Macedonia in the Eurovision Song Contest 2016

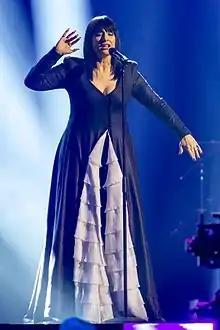
Kaliopi during a rehearsal before the second semi-final

According to Eurovision rules, all nations with the exceptions of the host country and the "Big Five" (France, Germany, Italy, Spain and the United Kingdom) are required to qualify from one of two semi-finals in order to compete for the final; the top ten countries from each semi-final progress to the final. The European Broadcasting Union (EBU) split up the competing countries into six different pots based on voting patterns from previous contests, with countries with favourable voting histories put into the same pot. On 25 January 2016, a special allocation draw was held which placed each country into one of the two semi-finals, as well as which half of the show they would perform in. Macedonia was placed into the second semi-final, to be held on 12 May 2016, and was scheduled to perform in the first half of the show.